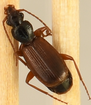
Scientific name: Cymindis neglecta
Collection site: Bartlett Experimental Forest NEON (BART), plot BART_068